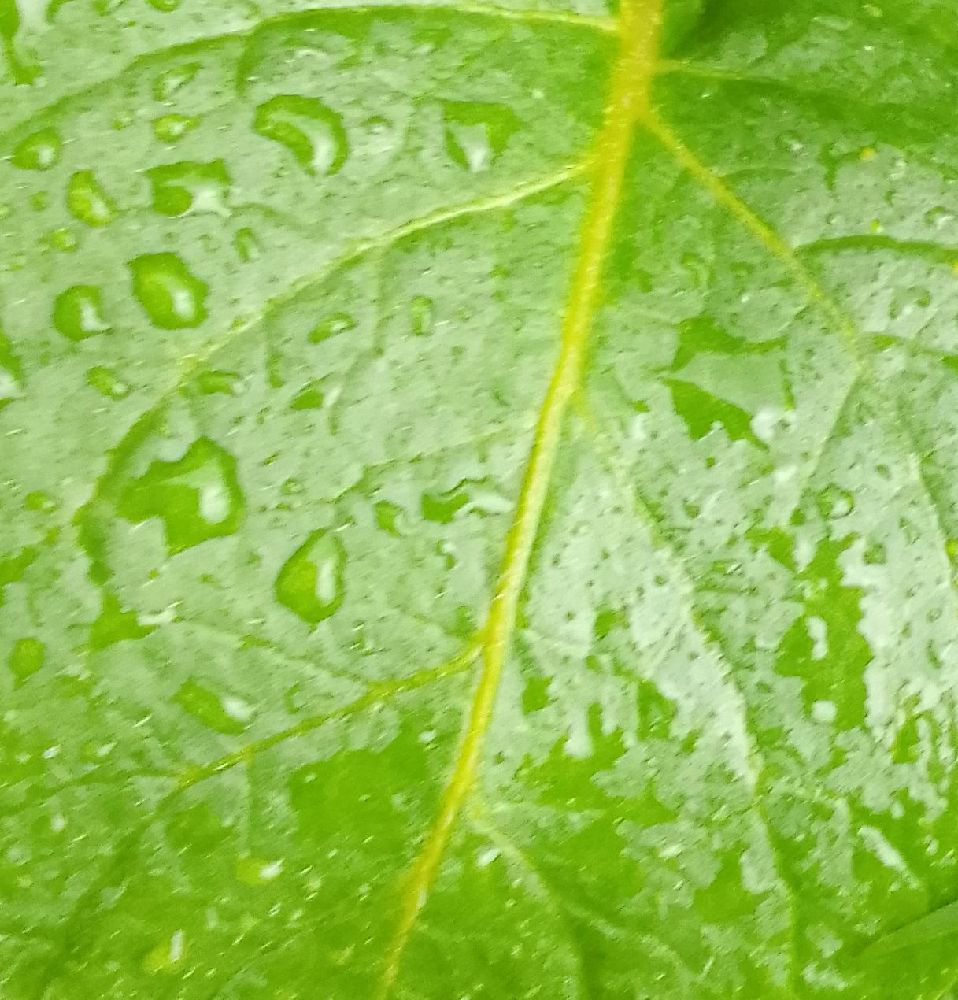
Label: Healthy